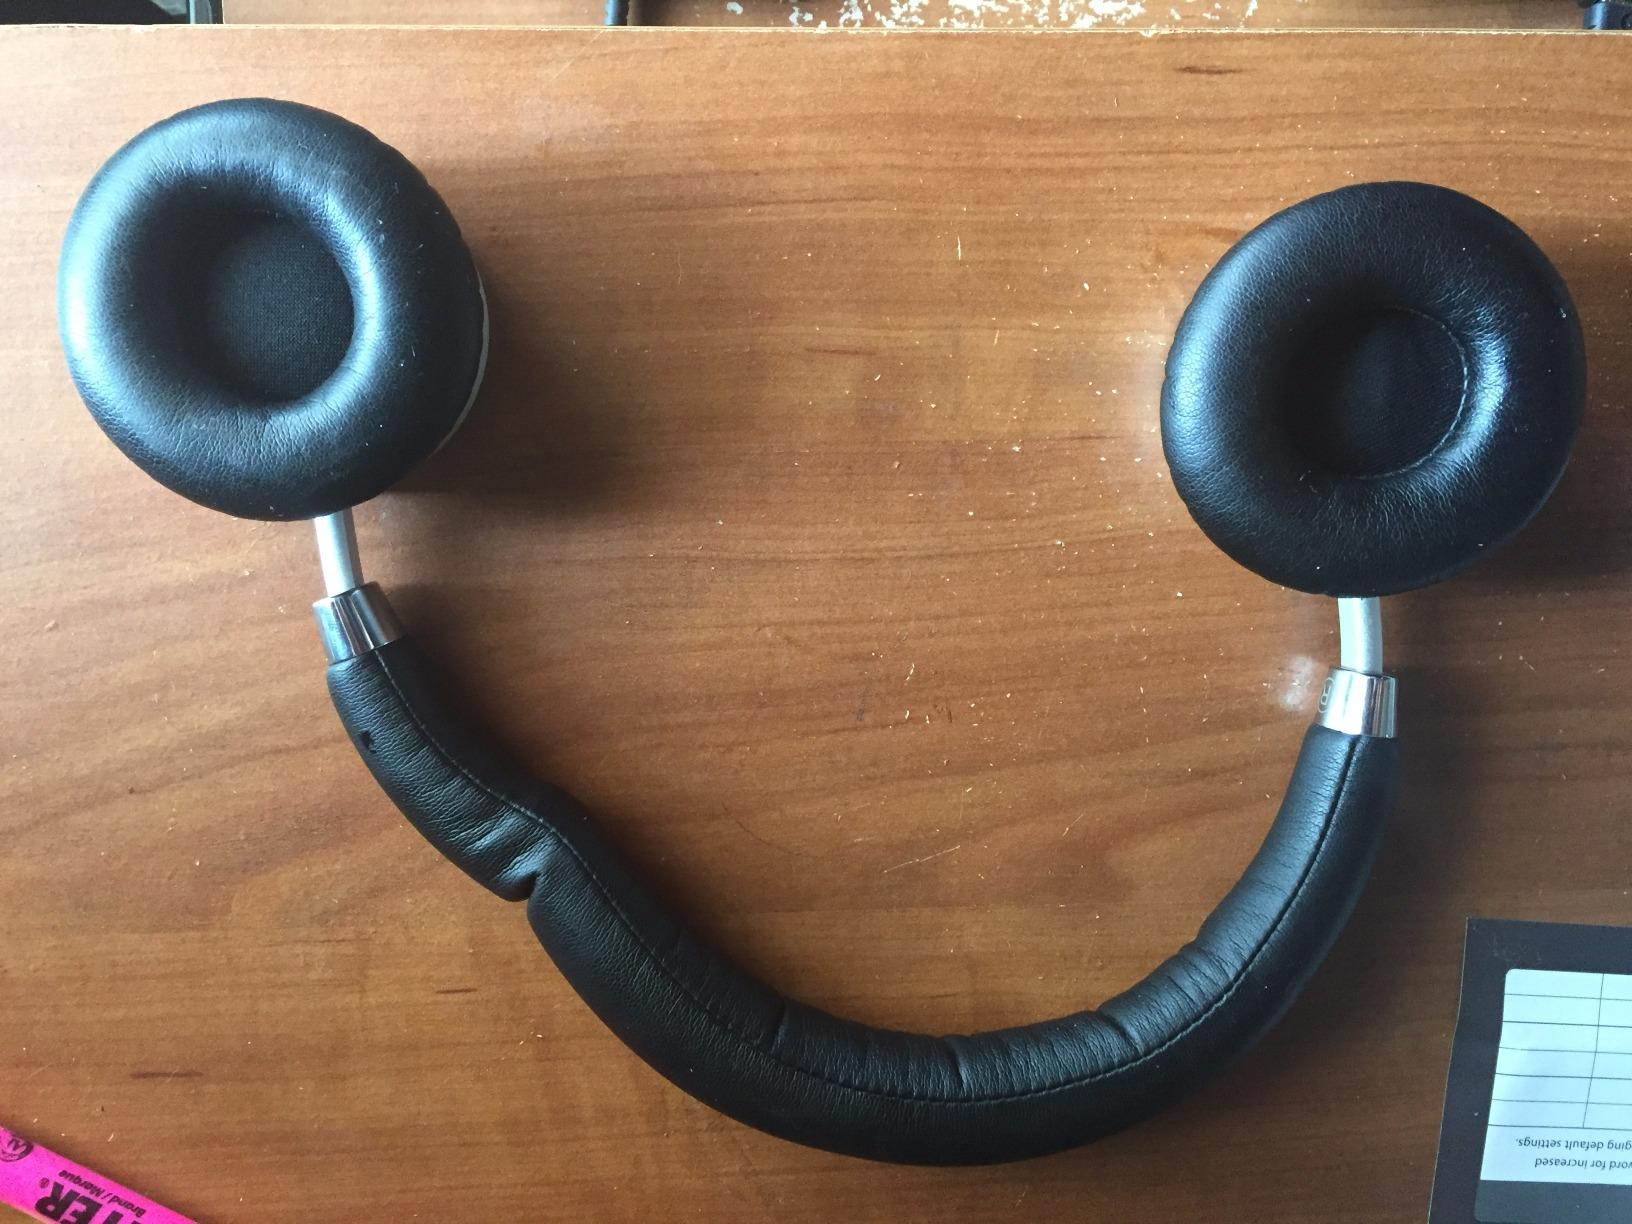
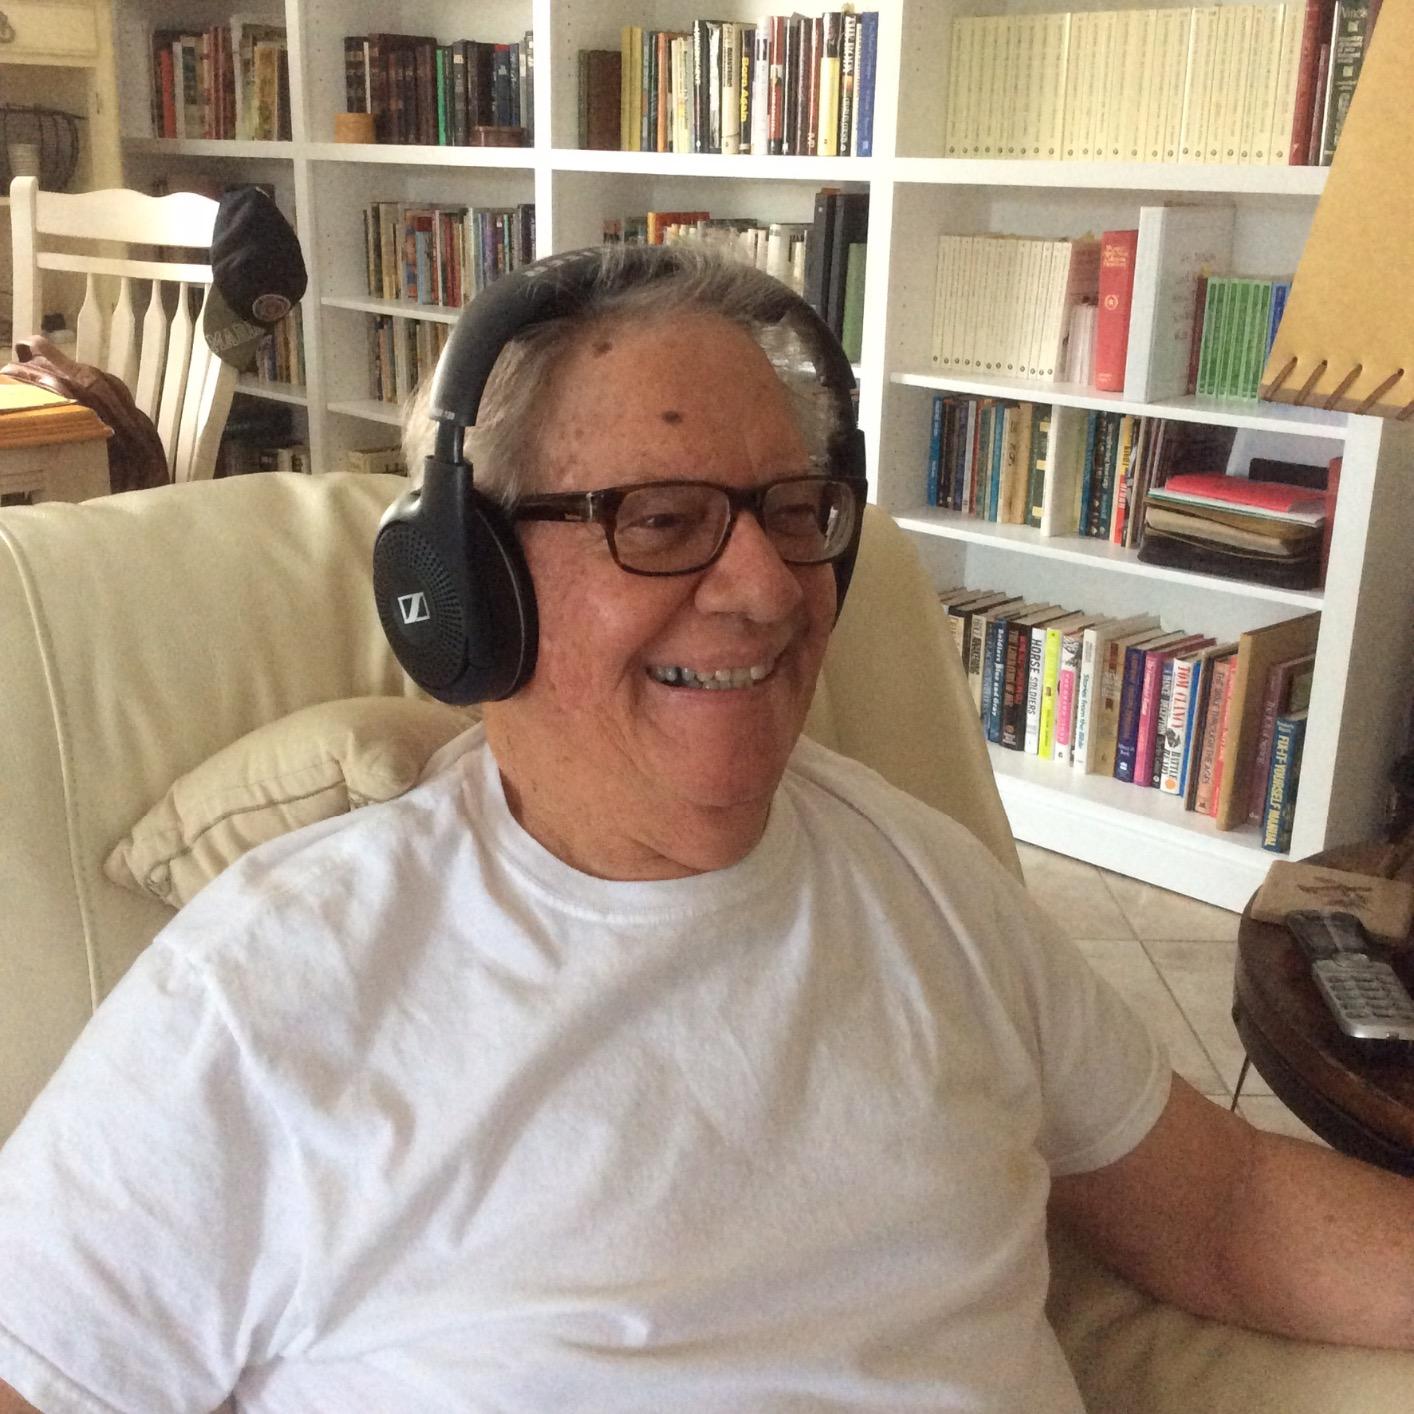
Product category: headphones
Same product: no